Whale barnacle

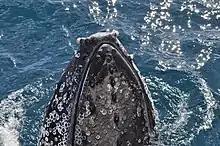
Shed barnacle scars on a humpback whale

The fleshy appendage exiting the hole—the "apertural shroud"—is more prominently displayed than in other barnacles. The cirri, tentacle-like feeding structures that extend out of the aperture, are short and thick, probably enabling them to remain more stable while riding a fast-moving host. Whale barnacles have reduced opercular plates that only partially close the hole at the top, probably because these barnacles lack predators and thus any need to defend themselves. The plates, like those of turtle barnacles, are made of calcium carbonate and chitin. Inside the plates, the soft barnacle itself is encased in a cuticle that is periodically molted. When they are shed from the host, whale barnacles can leave round marks, but "Xenobalanus" leaves a unique star-shaped scar. "C. diadema", based on infestation sizes and the number of juveniles that are present as the year progresses, may have a lifespan of about a year. "C. diadema" has been observed to slough off in areas with high whale traffic, such as migration routes and breeding areas.